Associateship of King's College

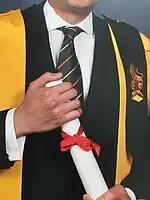
An AKC epitoge accompanying the academic dress of King's College London.

The AKC programme is assessed by lecture attendance. Lecture attendance is demonstrated by a student's successful completion of a short, online, qualitative quiz after each lecture. Students must demonstrate attendance at 4/9 lectures during each series (semester) to gain a 'pass' mark. Gaining a 'pass' for all four series taken over the course of two years (subject to specific exceptions e.g. students studying abroad for part of their degree programme) entitles the students to wear an epitoge on their academic dress during their graduation exercises. After graduating from King's, students/alumni who succeed in the AKC exams are eligible to be elected as Associates of King's College by the Academic Board of King's College London. Staff who succeed in the AKC are likewise eligible for election.